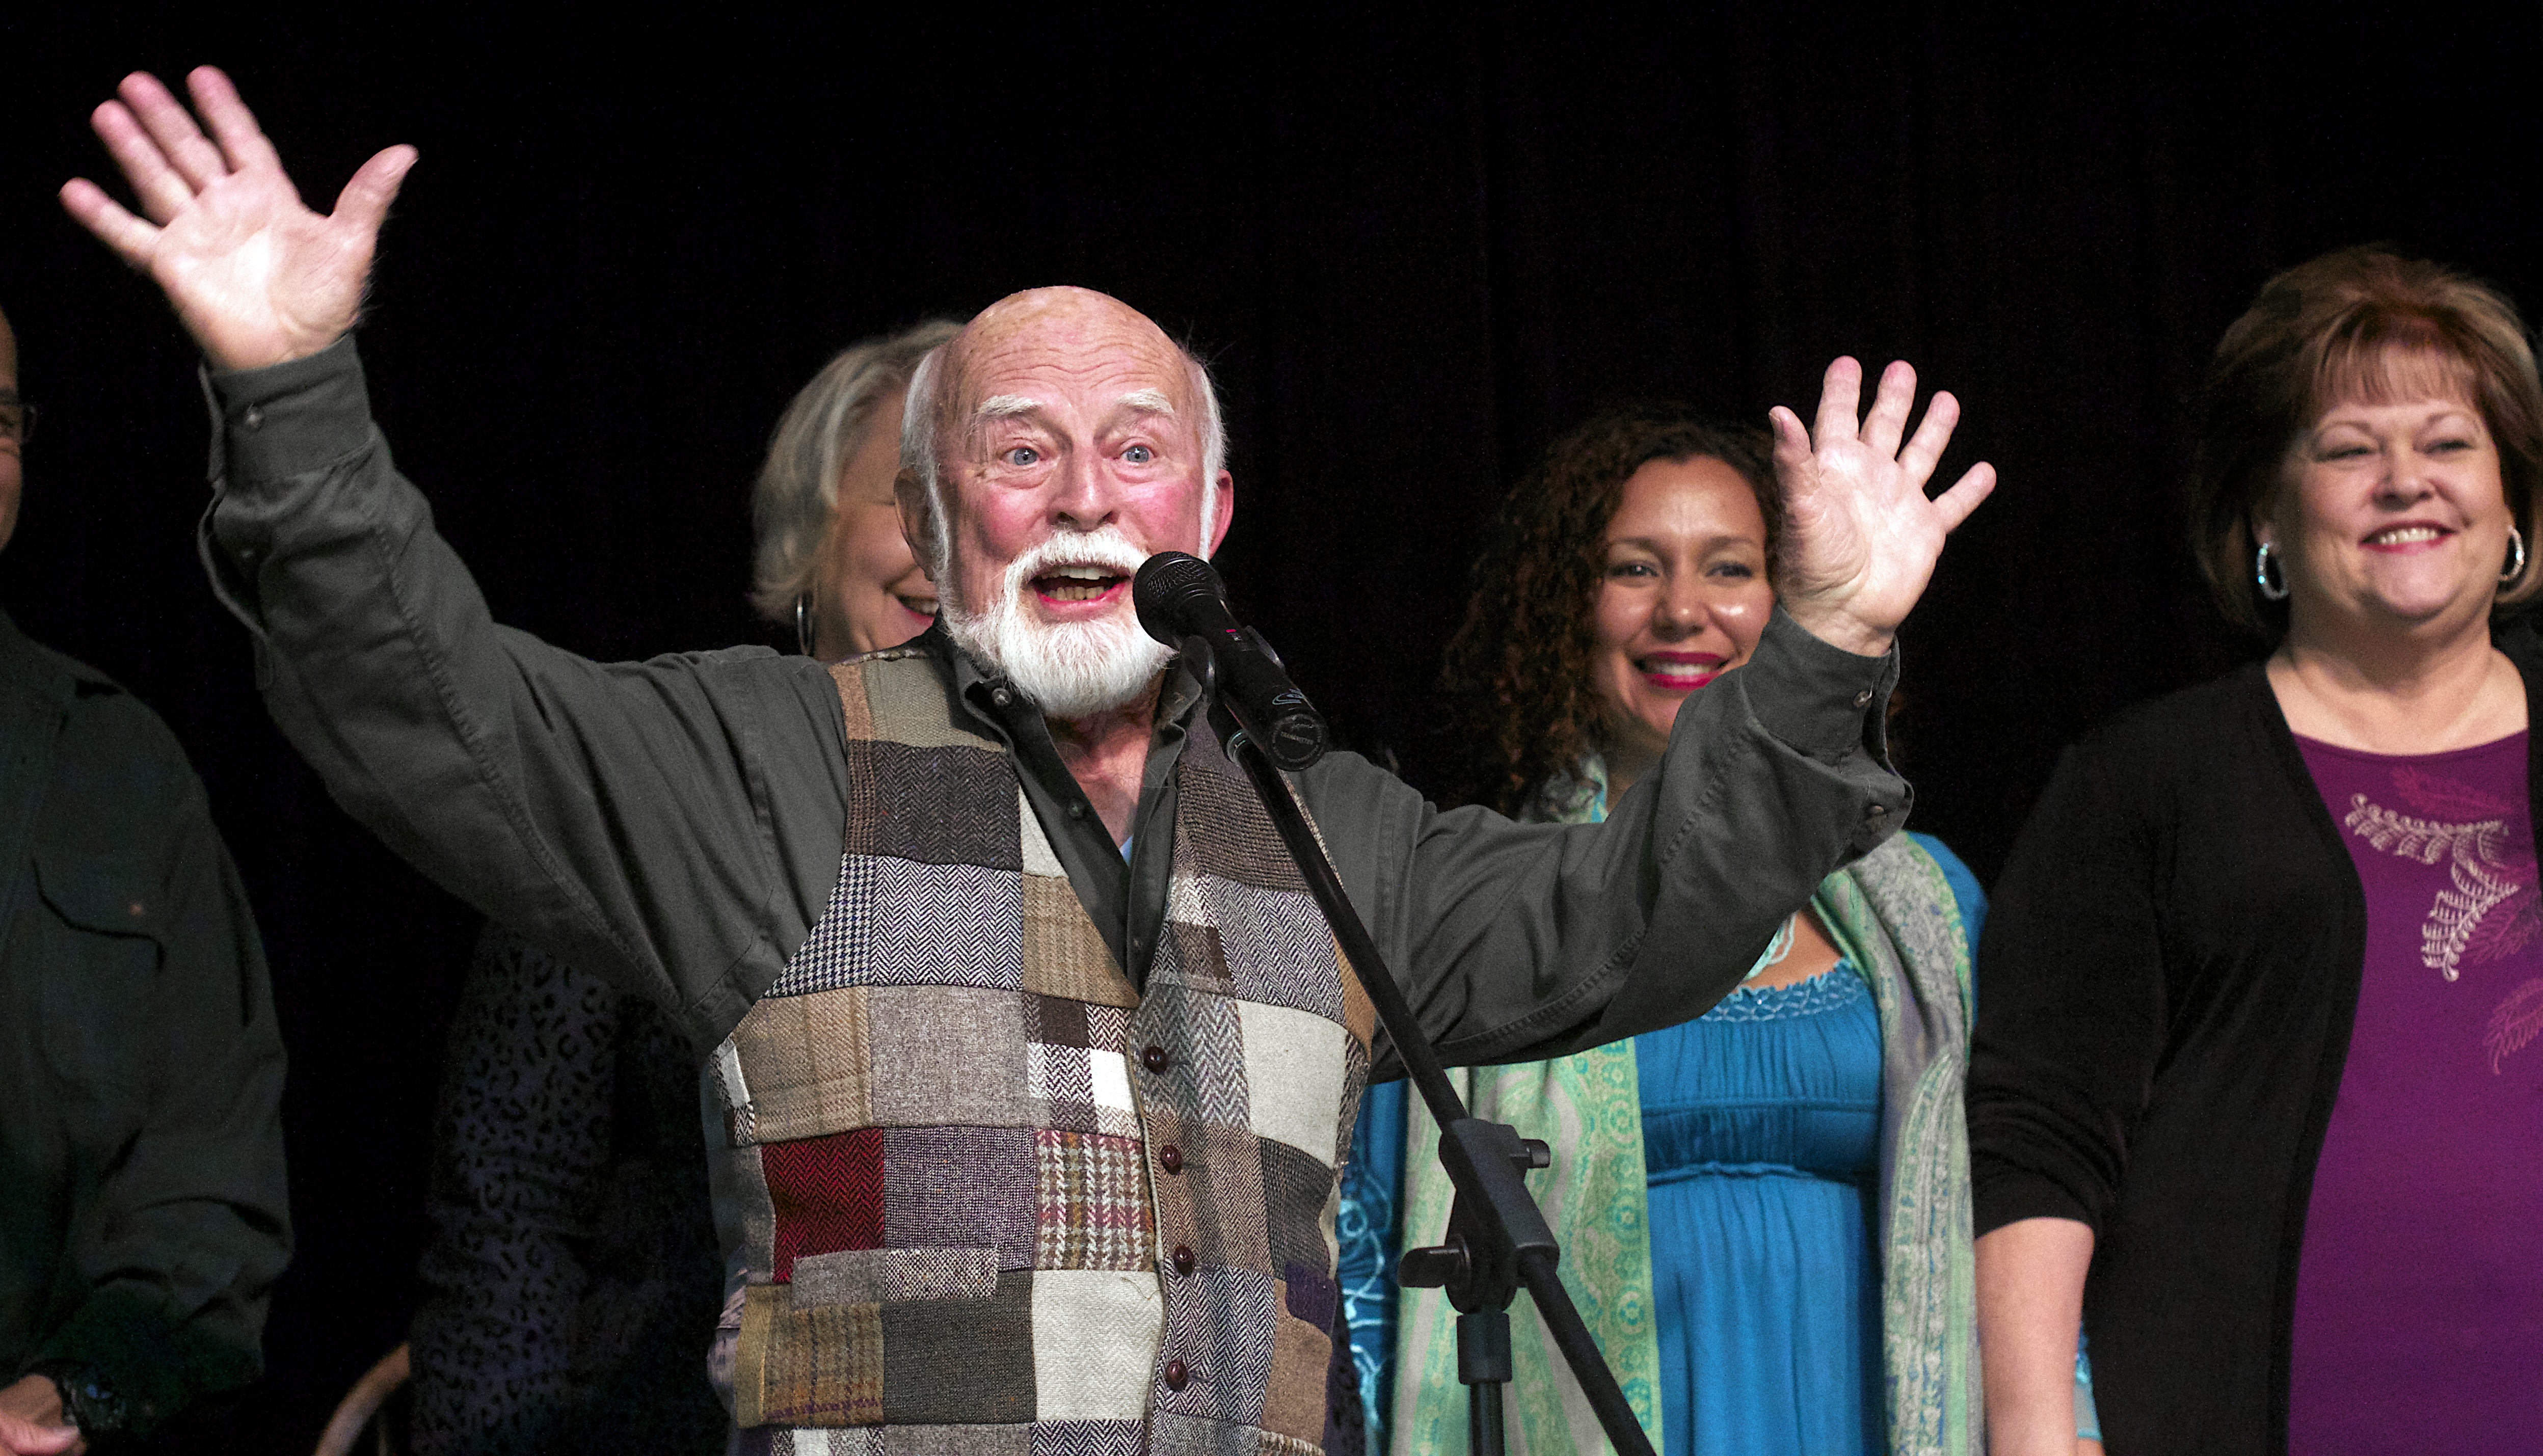
audience, musician, theatre, performance, singing, tellabration, performing arts, musical theatre